Burbank, California

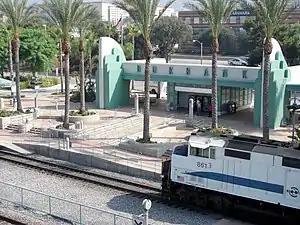
Downtown Burbank train station

According to the United States Census Bureau, Burbank has a total area of . of it is land and of it (0.12%) is water. It is bordered by Glendale to the east, North Hollywood and Toluca Lake on the west, and Griffith Park to the south. The Verdugo Mountains form the northern border.